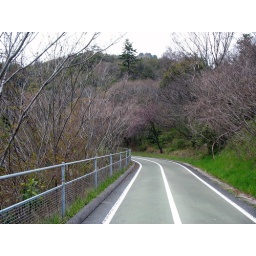
Before crossing each bridge there was a dedicated bike route up hillsides near the bridges